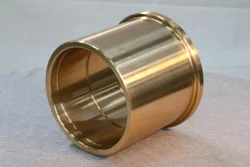
Label: Brass_Coated_Alumminium_Machined_Component